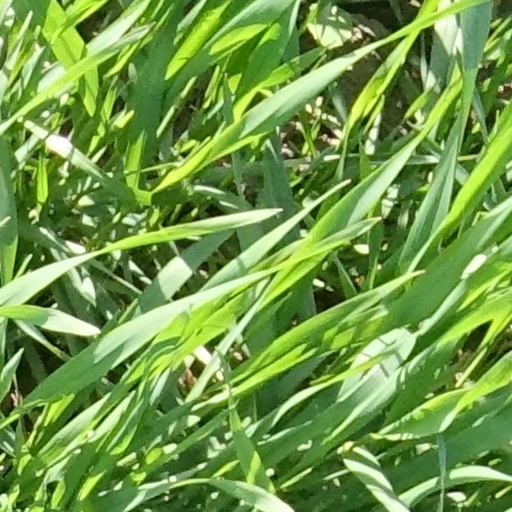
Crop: wheat